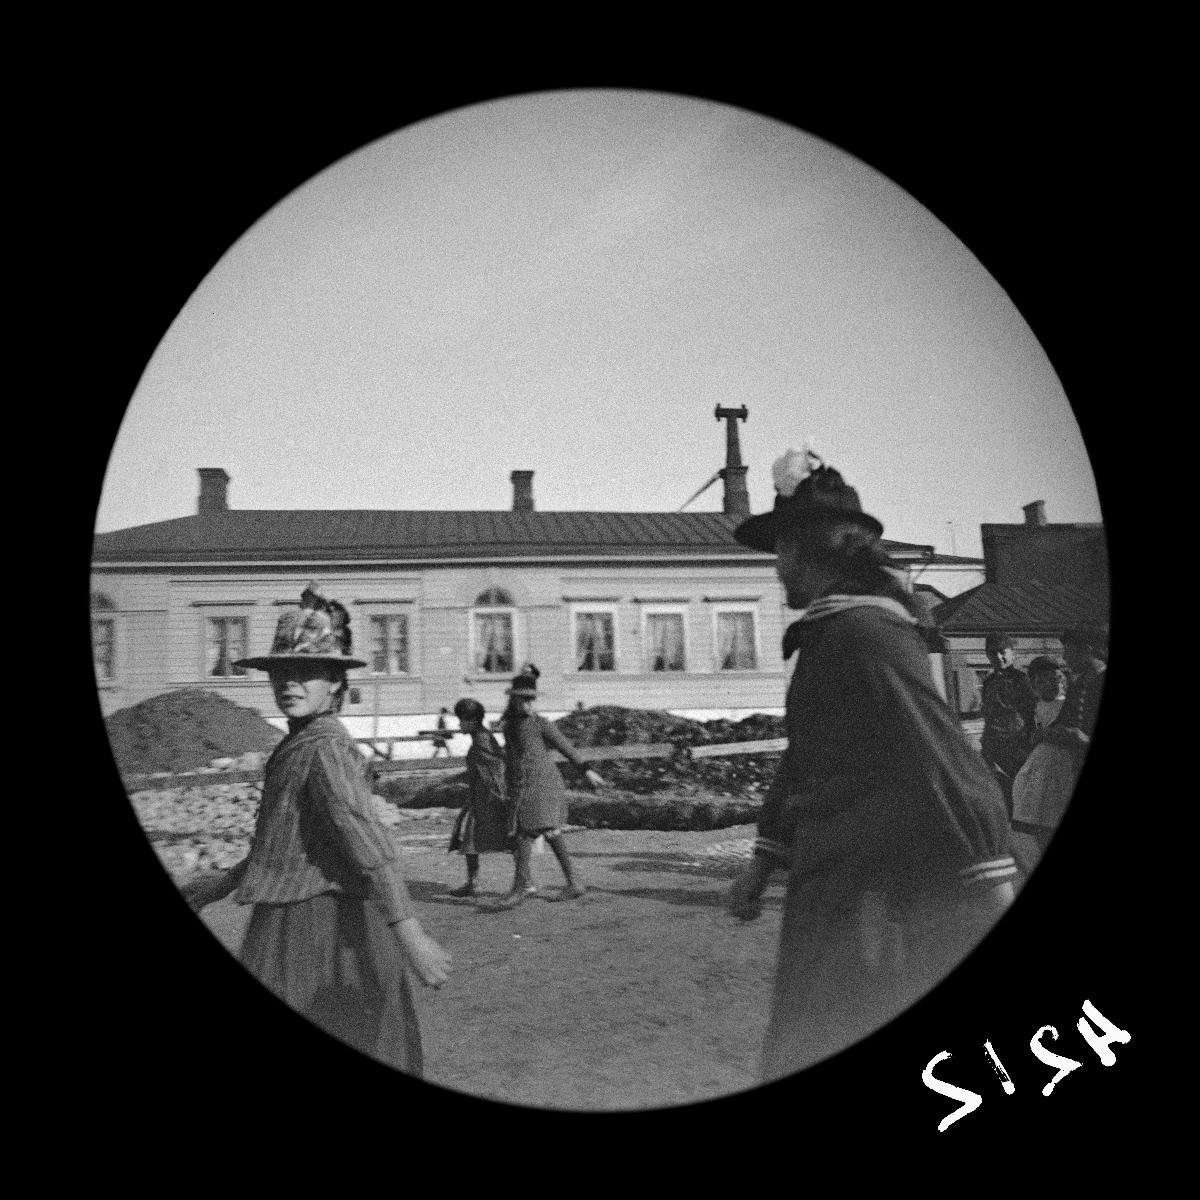
Nuoria jalankulkijoita Erottajankadulla, Kolmikulmassa
sisällön kuvaus: Nuoria jalankulkijoita Erottajankadulla, Kolmikulmassa. mustavalkoinen
Kuvaaja: Wasastjerna, Nils Jakob, valokuvaaja
Ajankohta: kuvausaika 1889 syyskuu
Paikka: Suomi, Uusimaa, Helsinki, Kaartinkaupunki Helsinki, Kolmikulma
Aiheet: kadut, rakennukset, lapset, nuoret, tytöt, ulkoilu